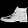
Label: Ankle boot